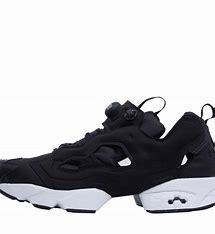
Brand: Reebok
Model: Instapump Fury OG